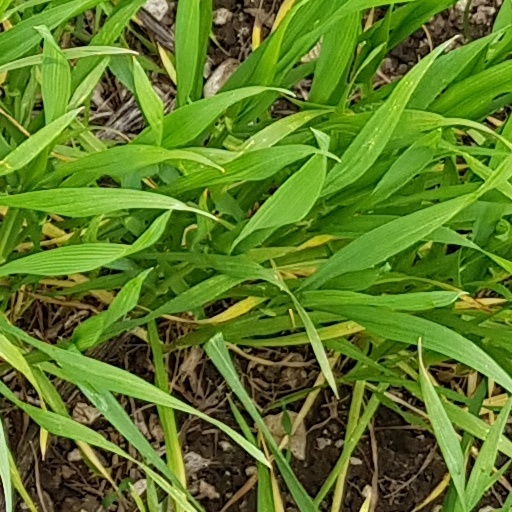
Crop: wheat